Il San Pietro di Positano

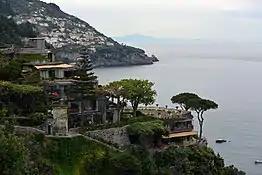
San Pietro di Positano

The San Pietro di Positano is a 5-star luxury hotel, located near the town of Positano on the Amalfi Coast of Italy.